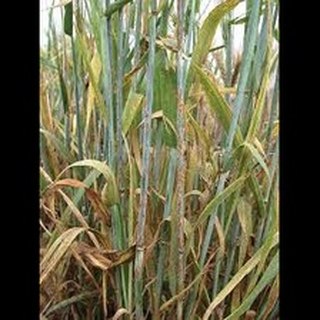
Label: wheat_black_rust